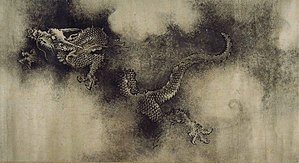
Song-dynastiet / Det sydlige Song 1126/1127 - 1279 / Krise og undergang
Det sydlige Songs epoke kendetegnes af stor kulturel opblomstring. Her et udsnit af "De ni drager", af Chen Rong.
Song-dynastiet var et kinesisk kejserdynasti 960-1279, opdelt i de to hovedperioder under Det nordlige Song-dynasti 960-1127 og Det sydlige Song-dynasti 1127-1279.